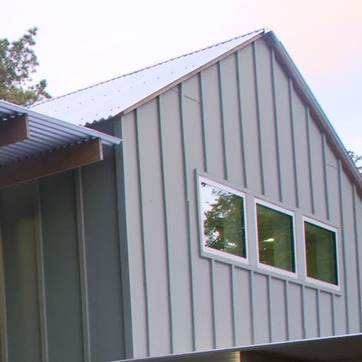
Material: painted